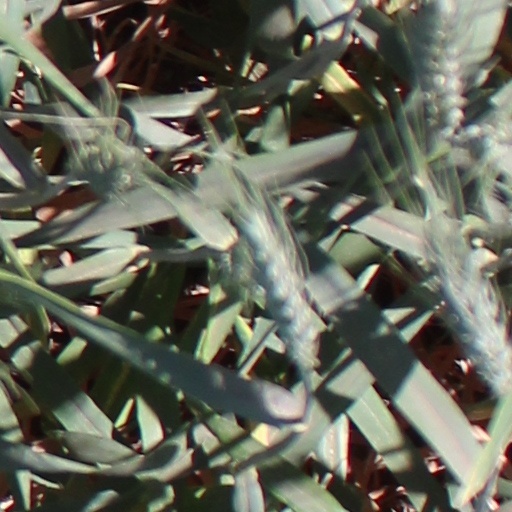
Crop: wheat